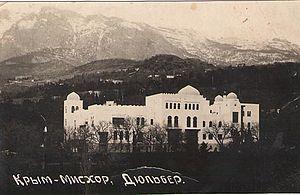
Le palais Dulber est une villa de style mamelouk et néo-mauresque construite pour le grand-duc Pierre Nikolaïevitch de Russie entre 1895 et 1897. Le palais Dulber se trouve à Koreïz, station balnéaire de la péninsule de Crimée. Son nom provient du tatar de Crimée dülber qui signifie « beau », trouvant son origine dans le persan delbar